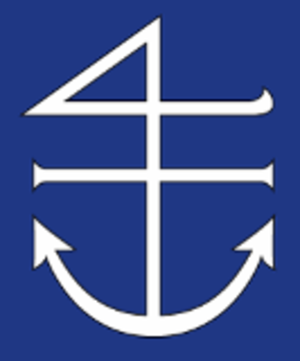
Uttwil est une commune suisse du canton de Thurgovie, située dans le district d'Arbon.